Hoa Hakananai'a

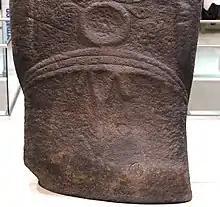
Lower back of Hoa Hakananai'a showing the "maro" (belt or girdle) and buttocks

In its original form, the back is thought to have been plain, apart from a "maro", a belt or girdle, which consists of three raised lines and a circle above, and an M on a vertical line below. Near the base are slight indications of buttocks.